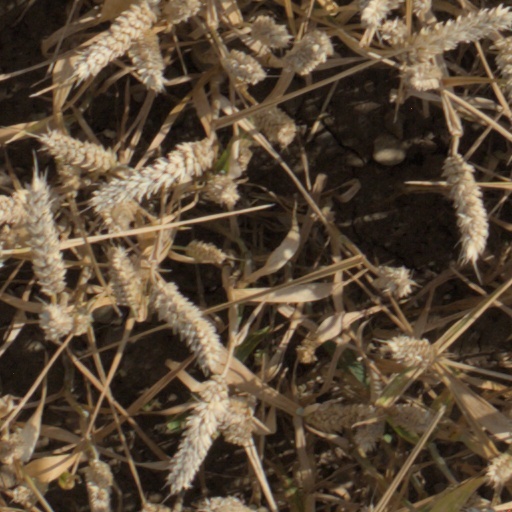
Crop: wheat